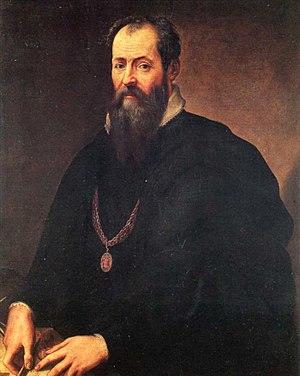
La thématique de l'œuvre poétique de Robert Browning concerne essentiellement les problèmes universels des rapports que l'homme entretient avec Dieu, l'art, la nature et l'amour.